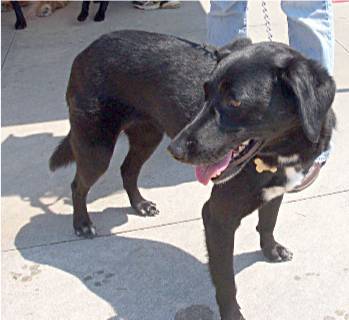
Label: dog